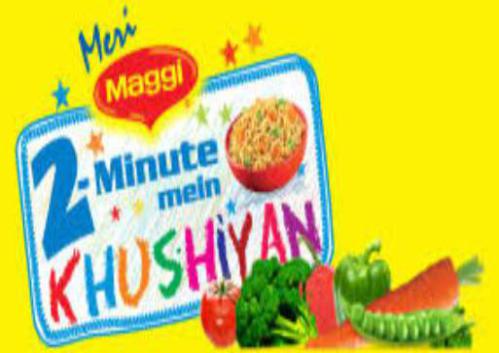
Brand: maggi noodles
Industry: Food